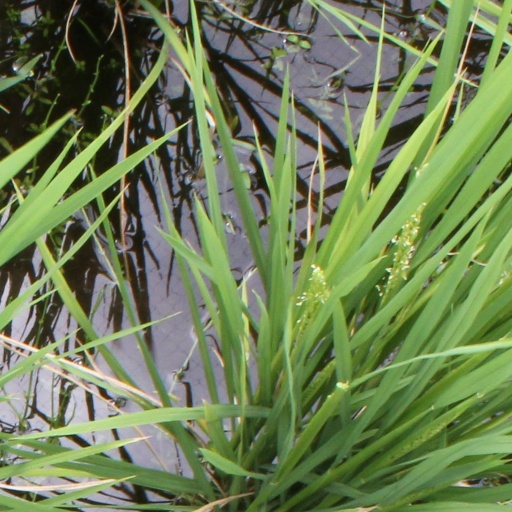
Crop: rice